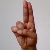
The image shows a hand gesture representing the letter 'U' in Indian Sign Language.